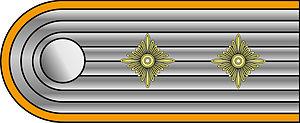
Les uniformes et insignes de la Sturmabteilung étaient des grades et uniformes paramilitaires du parti nazi utilisés par les troupes d'assaut de la SA de 1921 jusqu'à la chute de l'Allemagne nazie en 1945. Les titres et expressions utilisés par la SA ont servi de base aux titres paramilitaires utilisés par plusieurs autres groupes paramilitaires nazis, dont la Schutzstaffel. Les premiers rangs des SS étaient identiques à ceux des SA, puisque les SS étaient à l'origine considérés comme une sous-organisation de la Sturmabteilung.
Liste des Grades de la Sturmabteilung qui étaient en usage de 1942 à 1945 par rapport à la Wehrmacht Heer allemande.